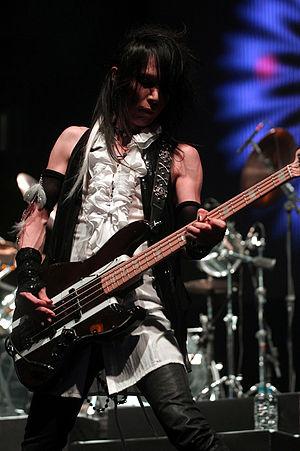
Hiroshi Morie, plus connu sous son nom de scène "Heath", est un musicien, compositeur et membre du célèbre groupe X Japan.